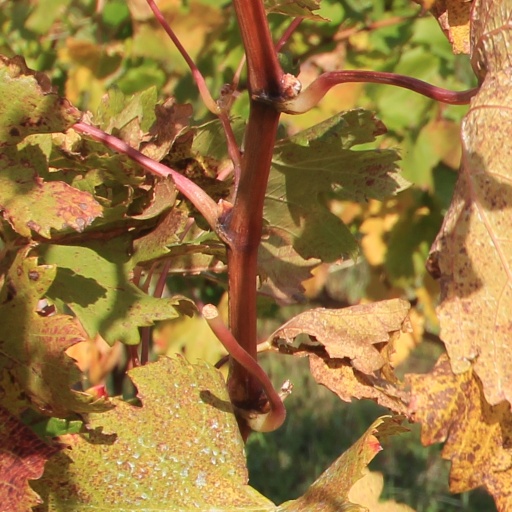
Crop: grape